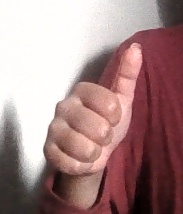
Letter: aleff